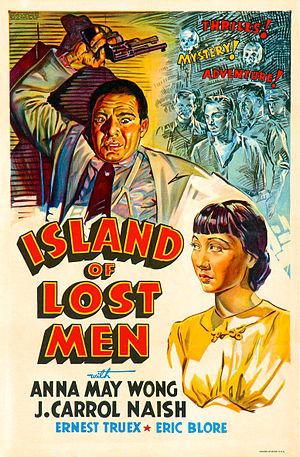
Island of Lost Men est un film américain de Kurt Neumann sorti en 1939. Il met en scène les acteurs et actrices Anna May Wong, J. Carrol Naish et Anthony Quinn. C'est un remake du film Le Fou des îles.